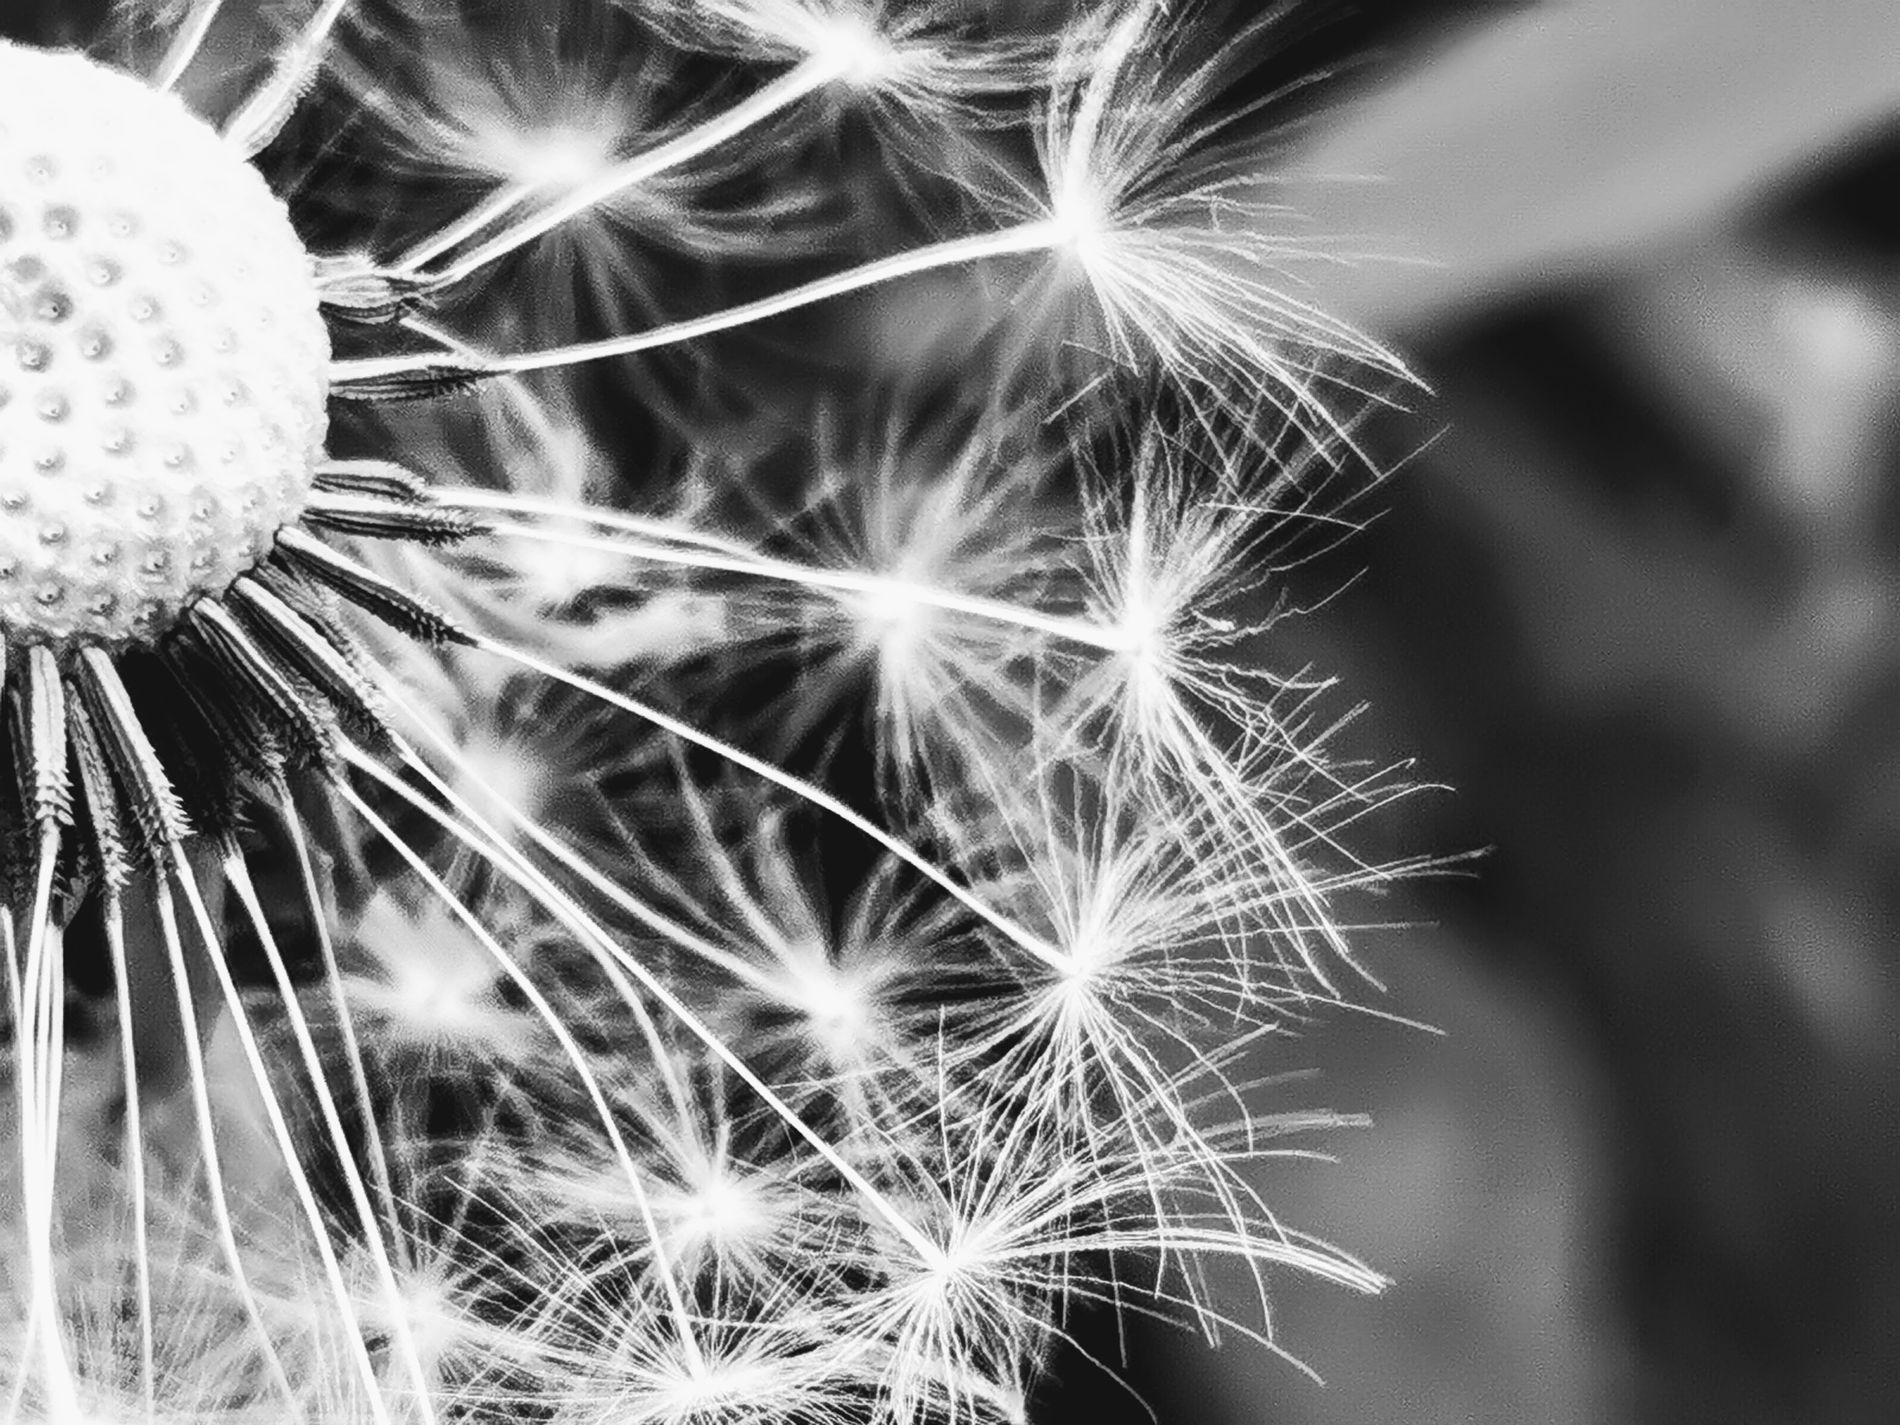
Black and white dandelion details.
A black and white image shows a detailed structure of the head of a dandelion seed.feathery white strands illuminated by soft daylight against the blurred background.The black and white effect highlights the texture and details of the dandelion.
A close shot of the dandelion seed head, focusing on illuminating delicate white strands which highlighted by natural soft light. The blurred background draws attention to the radiating sharp structure of the dandelion in the foreground and giving a sense of beauty and quiet.
Labels: Flower, Plant, Dandelion, blurred background